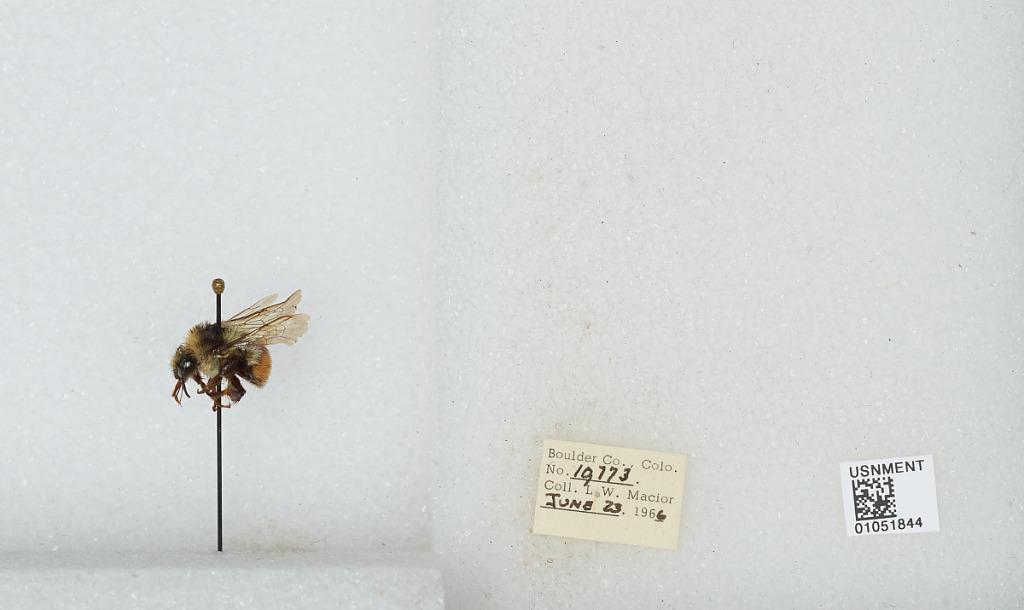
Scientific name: Bombus (Pyrobombus) bifarius Cresson
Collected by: L. Macior
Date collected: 1966-6-23
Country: United States
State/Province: Colorado
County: Boulder
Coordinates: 40.09, -105.36